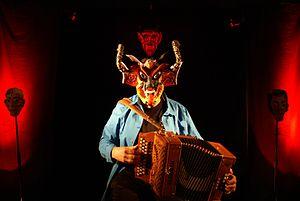
Spectacle “Fabulations Sonores” d'Alain Pennec le 5 mars 2011.
Alain Pennec, né le 18 février 1955, est un musicien breton, spécialisé dans la musique bretonne qu'il joue principalement à l'accordéon diatonique. En plus de ses nombreuses participations à des enregistrements, il a sorti plusieurs albums personnels. Ses compositions ont donné naissance à des spectacles. Il a fondé sa maison d'édition, publiant des recueils et des cds servant de supports pédagogiques à son enseignement.